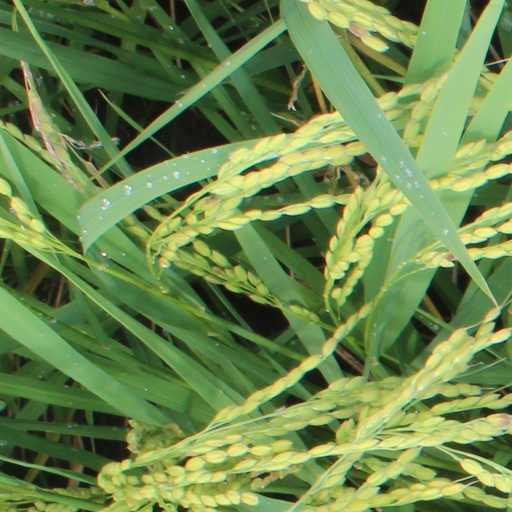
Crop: rice